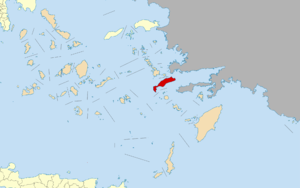
La Grèce est organisée depuis le 1ᵉʳ janvier 2011 en 13 régions et 325 dèmes.